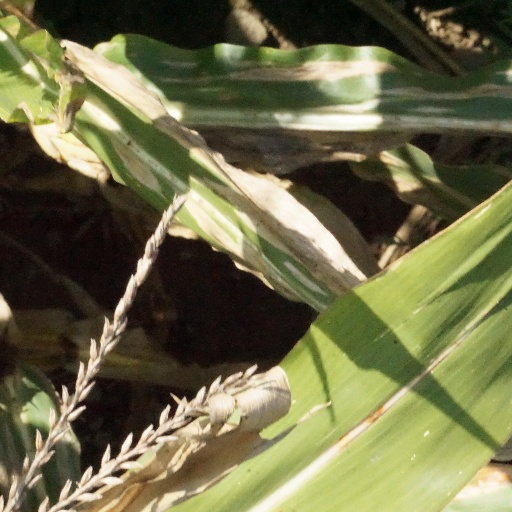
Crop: maize; corn